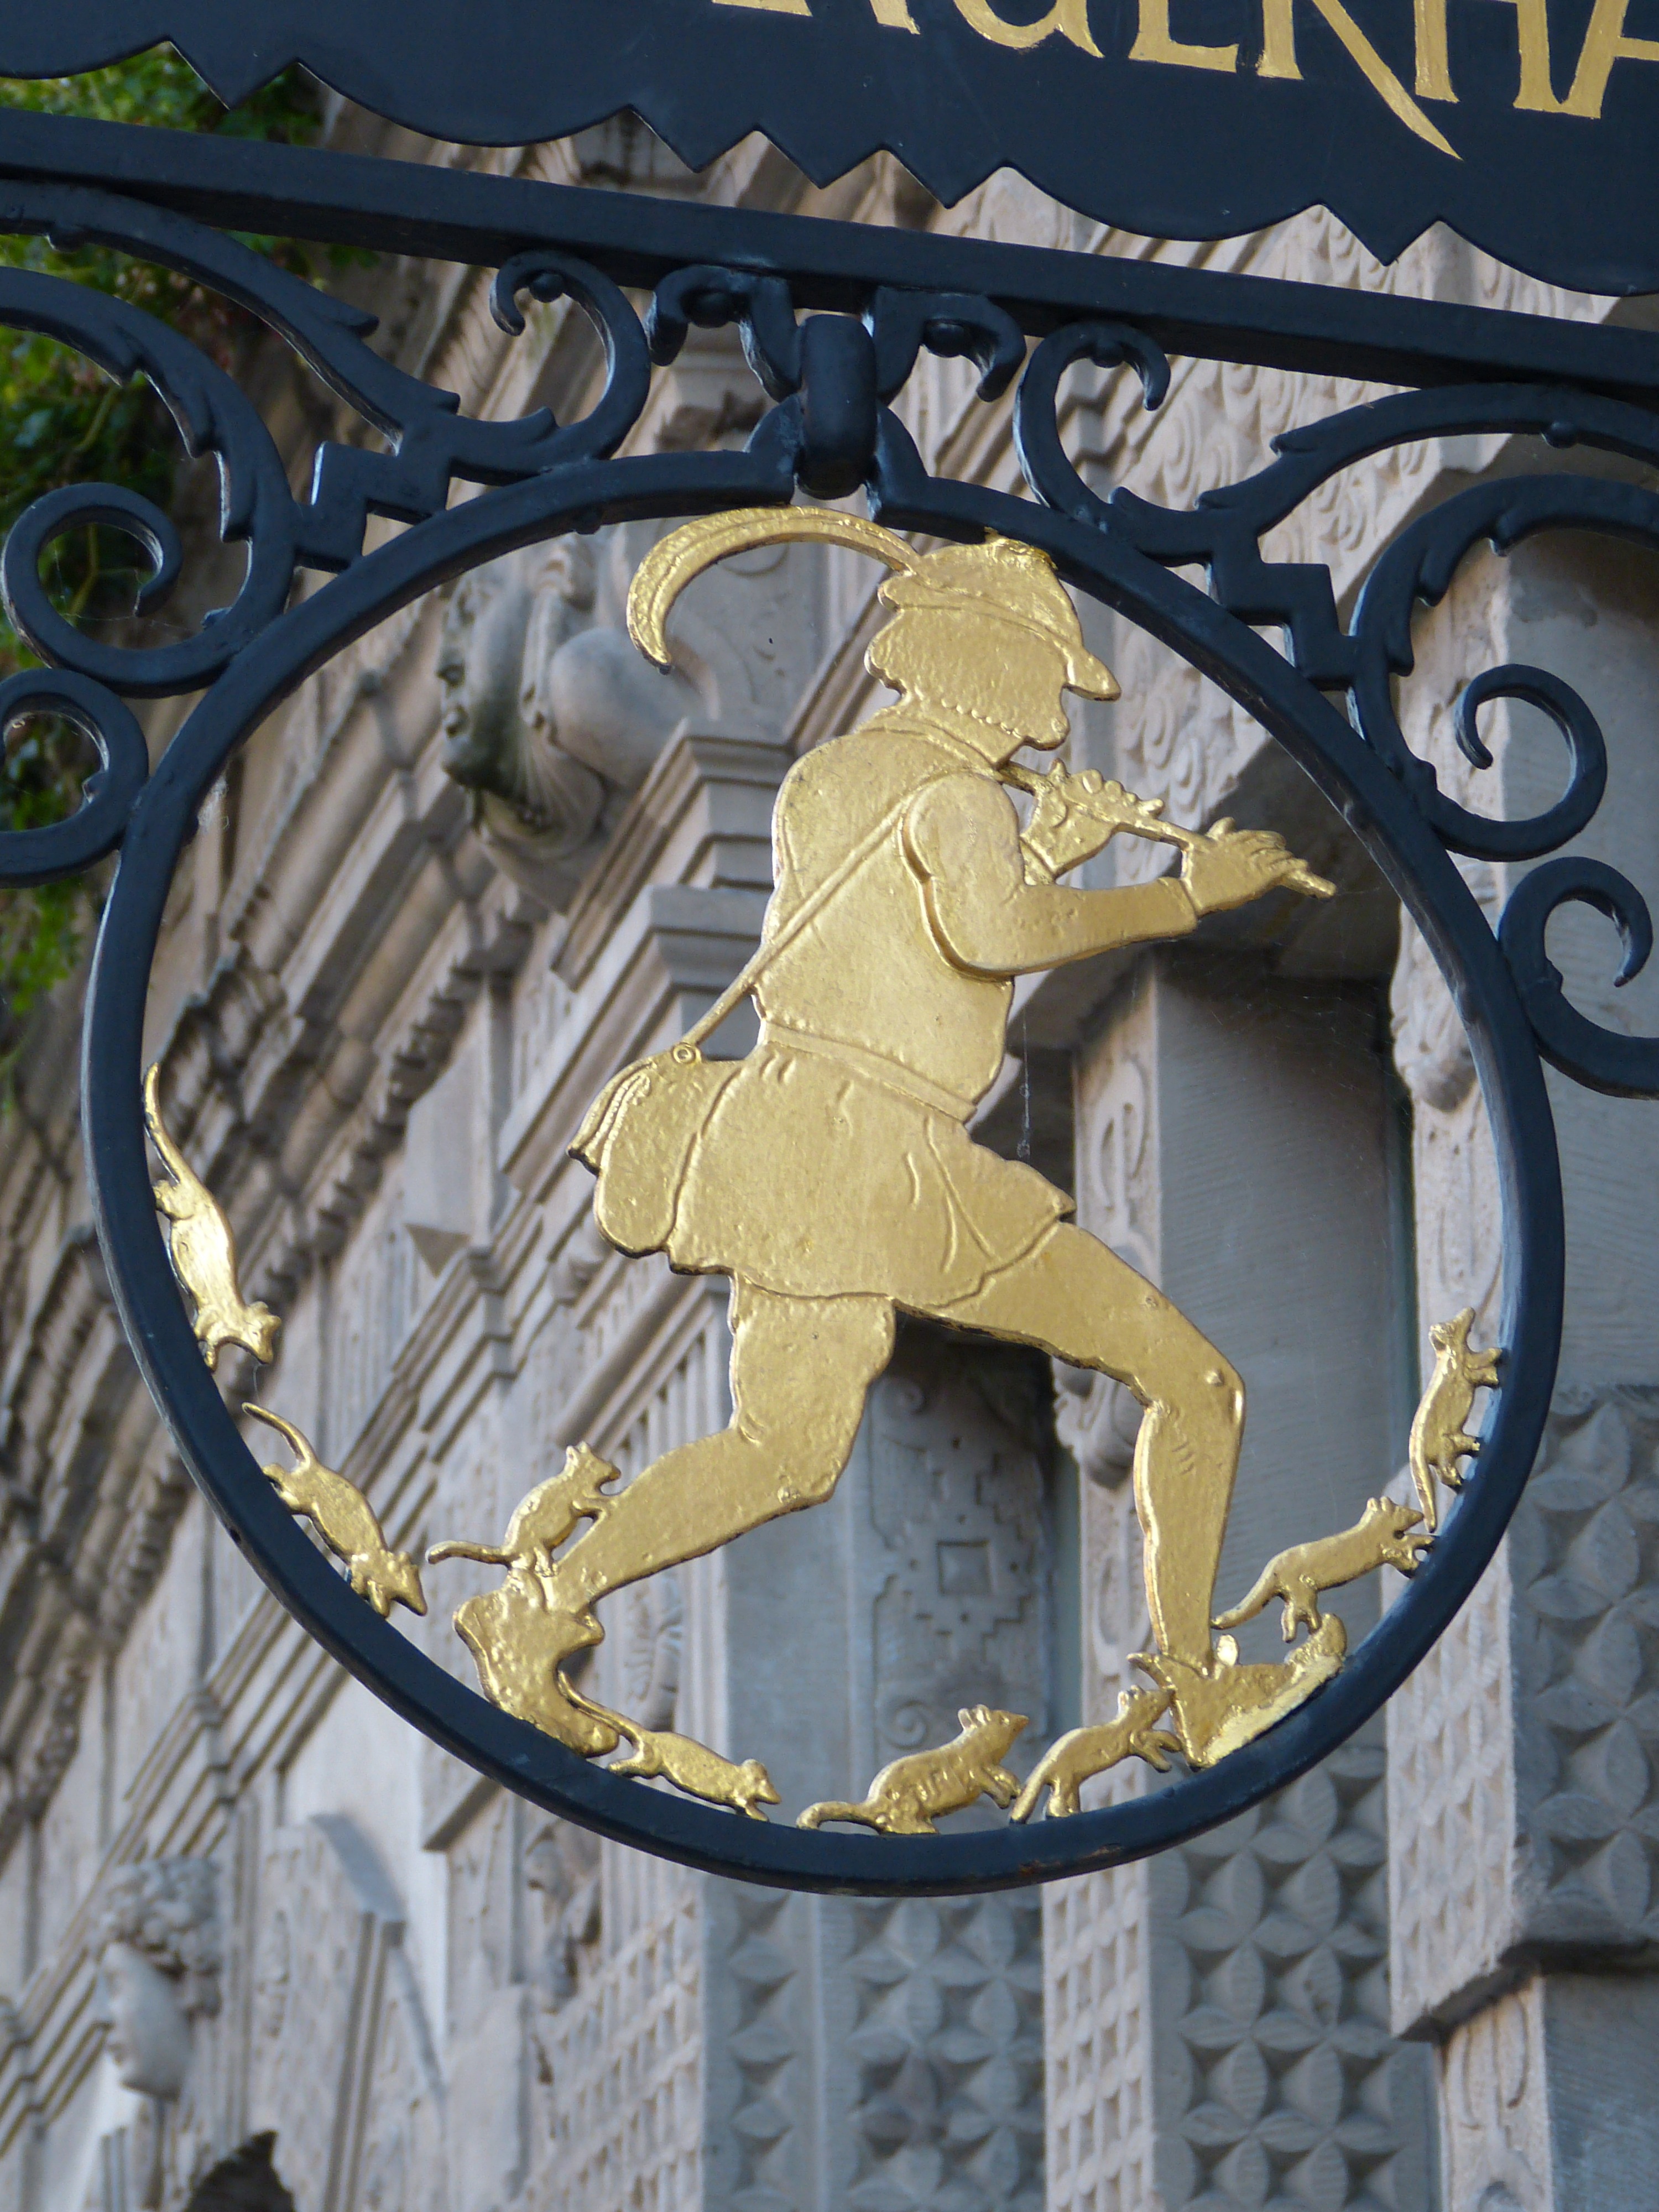
window, number, monument, statue, golden, old town, sculpture, art, children, sage, shield, iron, flute, tavern, wrought iron, blacksmithing, advertising sign, flautist, hamelin, the pied piper of hamelin, pied piper, gebr der grimm